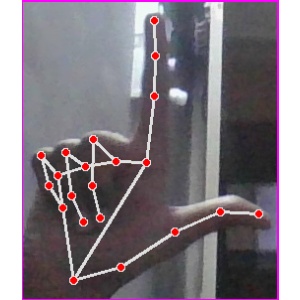
अक्षर: ल